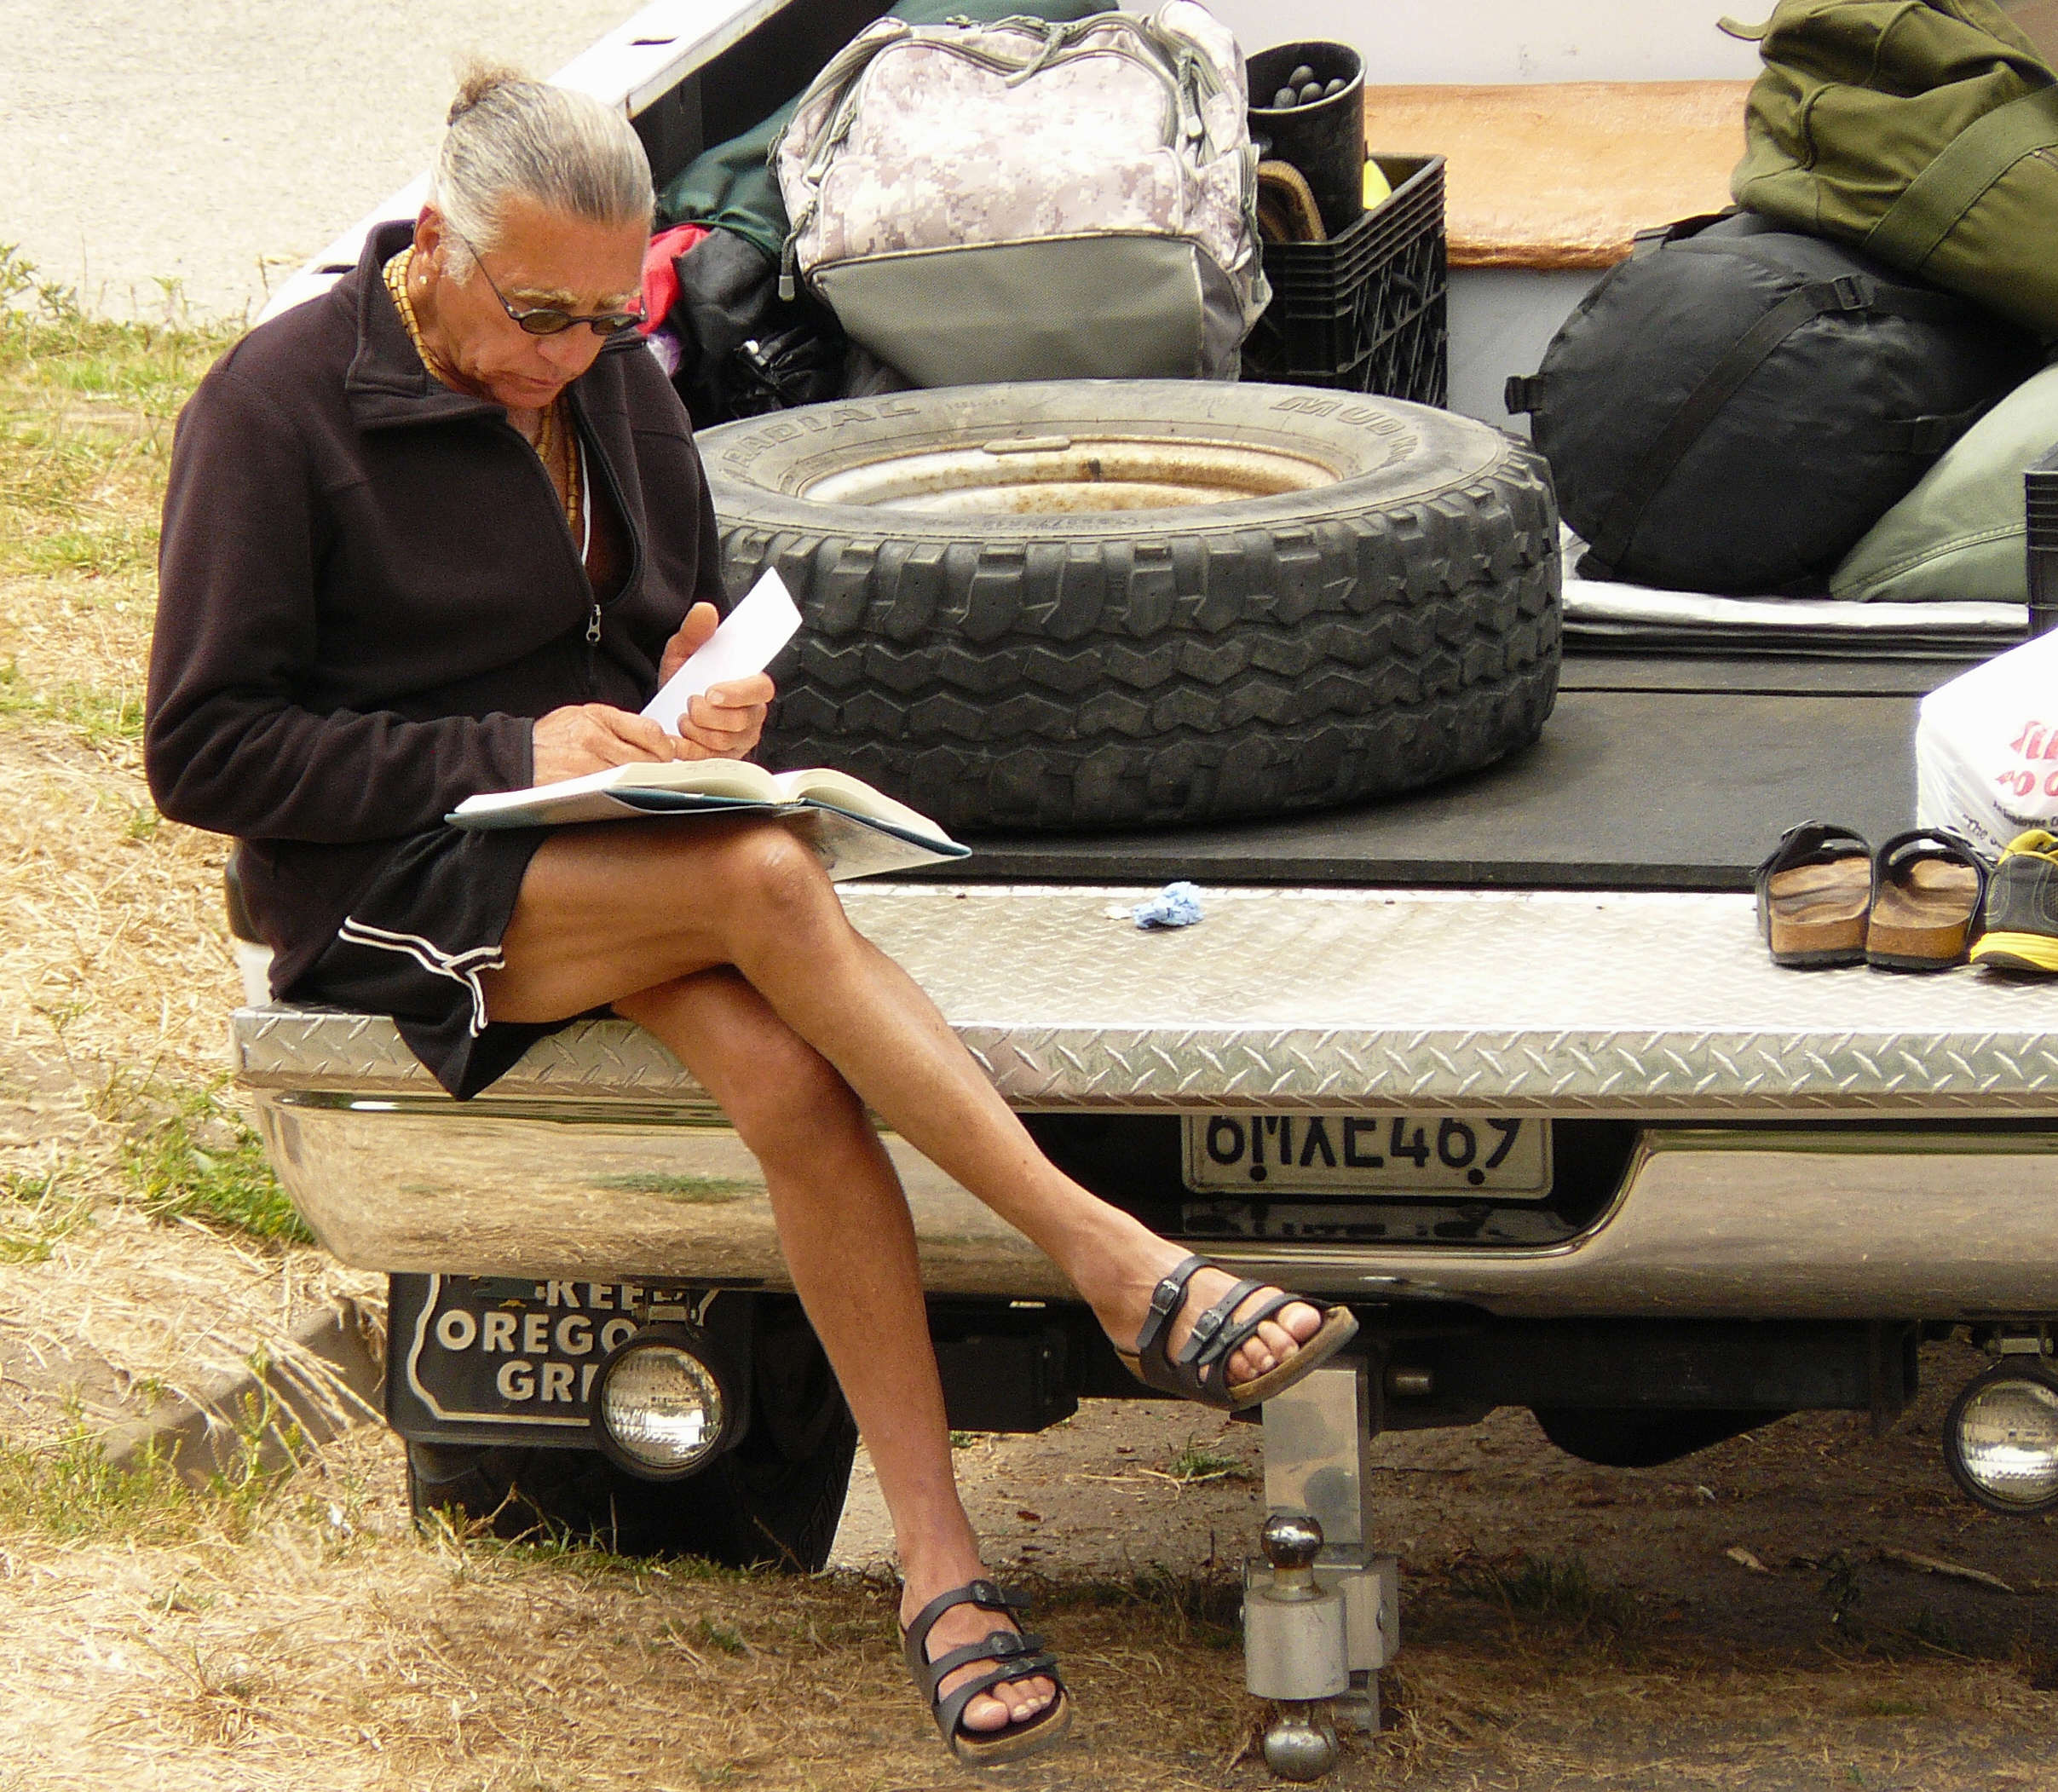
person, shoe, reading, leg, sitting, camping, footwear, car seat, califstateparks, morrostrandstatebeach, candidphotography, campgrounds, human positions